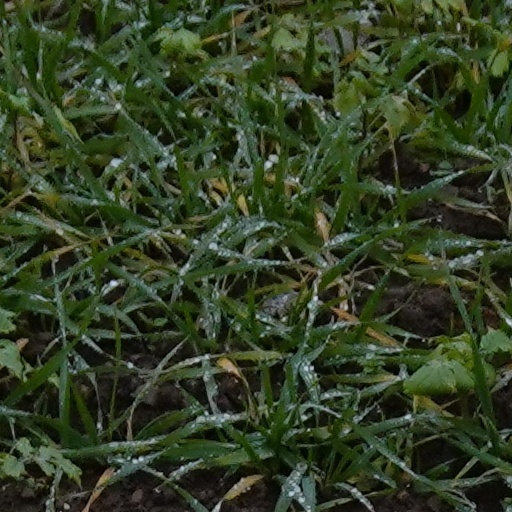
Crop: wheat